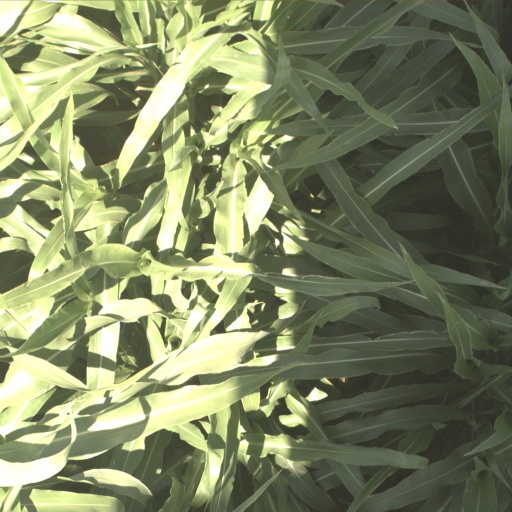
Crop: sorghum